Tantalum diselenide

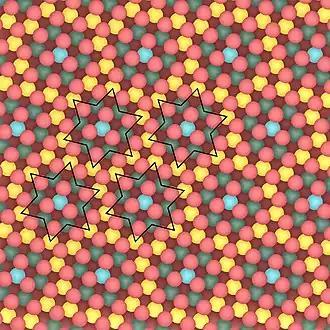
Charge Density Wave (star of David reconstruction) scheme for 1"T" tantalum diselenide. Red is selenium, while in light blue is tantalum in A site, green is tantalum in B site and yellow is tantalum in C site.

TaSe exhibits different properties according to the polytype (2"H" or 1"T"), even if the chemical composition remains unchanged.